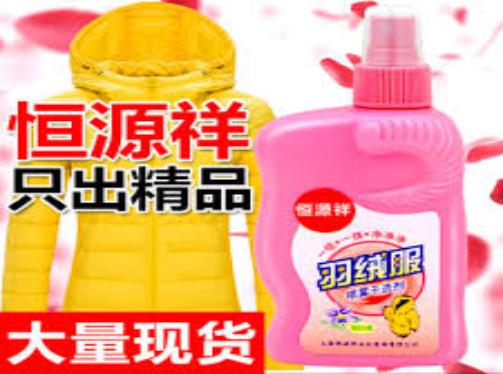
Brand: HengYuXiang
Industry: Necessities